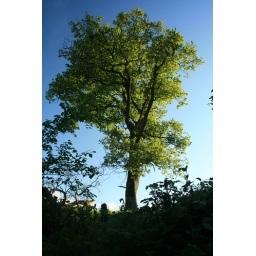
A photo of a tree in hollyfort near my house :)